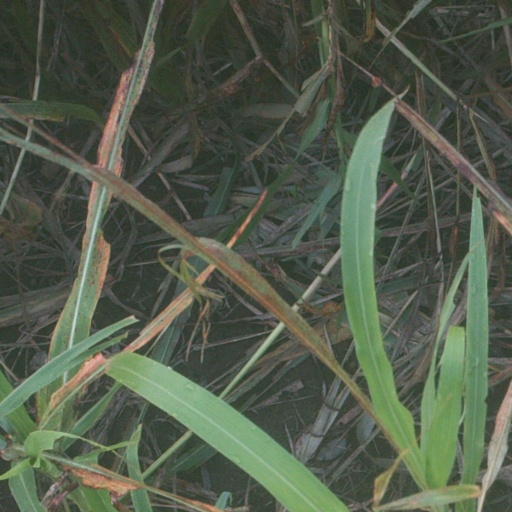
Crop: sorghum